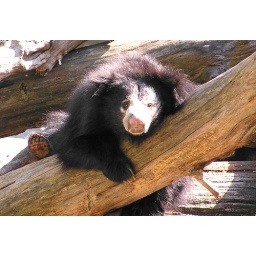
Sloth bear hanging out in a tree at Cleveland Metroparks Zoo in Northern Trek. Taken on 10/15/05.